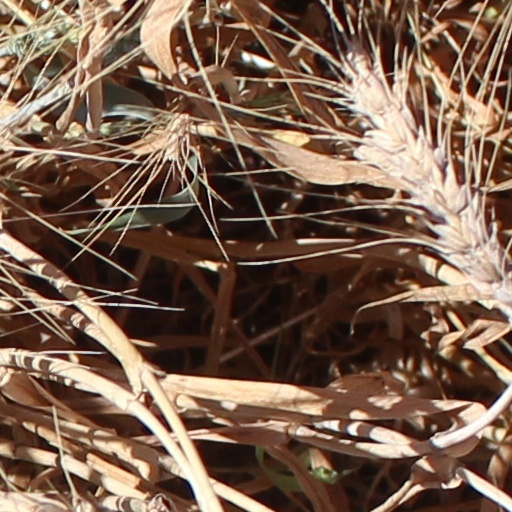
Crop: wheat